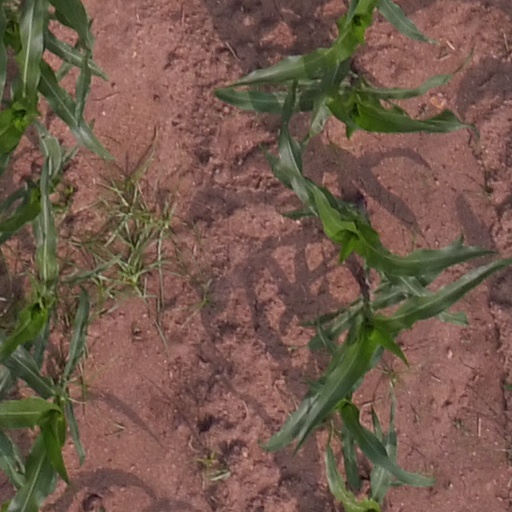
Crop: maize; corn